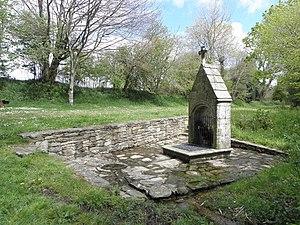
Fontaine de dévotion de la chapelle Notre-Dame-de-Kérinec en Poullan-sur-Mer (29).
La chapelle Notre-Dame-de-Kérinec est un lieu de culte catholique situé dans la commune de Poullan-sur-Mer, dans le département français du Finistère, en Bretagne. Elle est construite vers 1280. Son architecture intérieure est caractéristique du style dit École de Pont-Croix. L'extérieur est remanié à la fin du XIVᵉ siècle ou au XVᵉ.